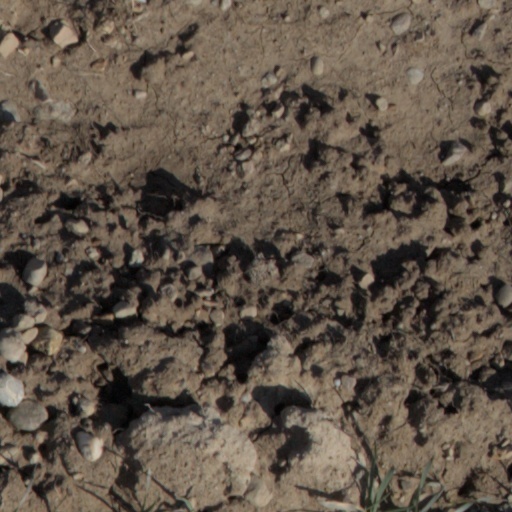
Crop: wheat